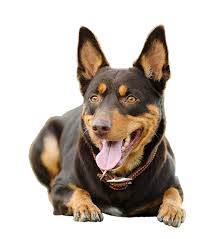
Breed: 209-n000049-kelpie